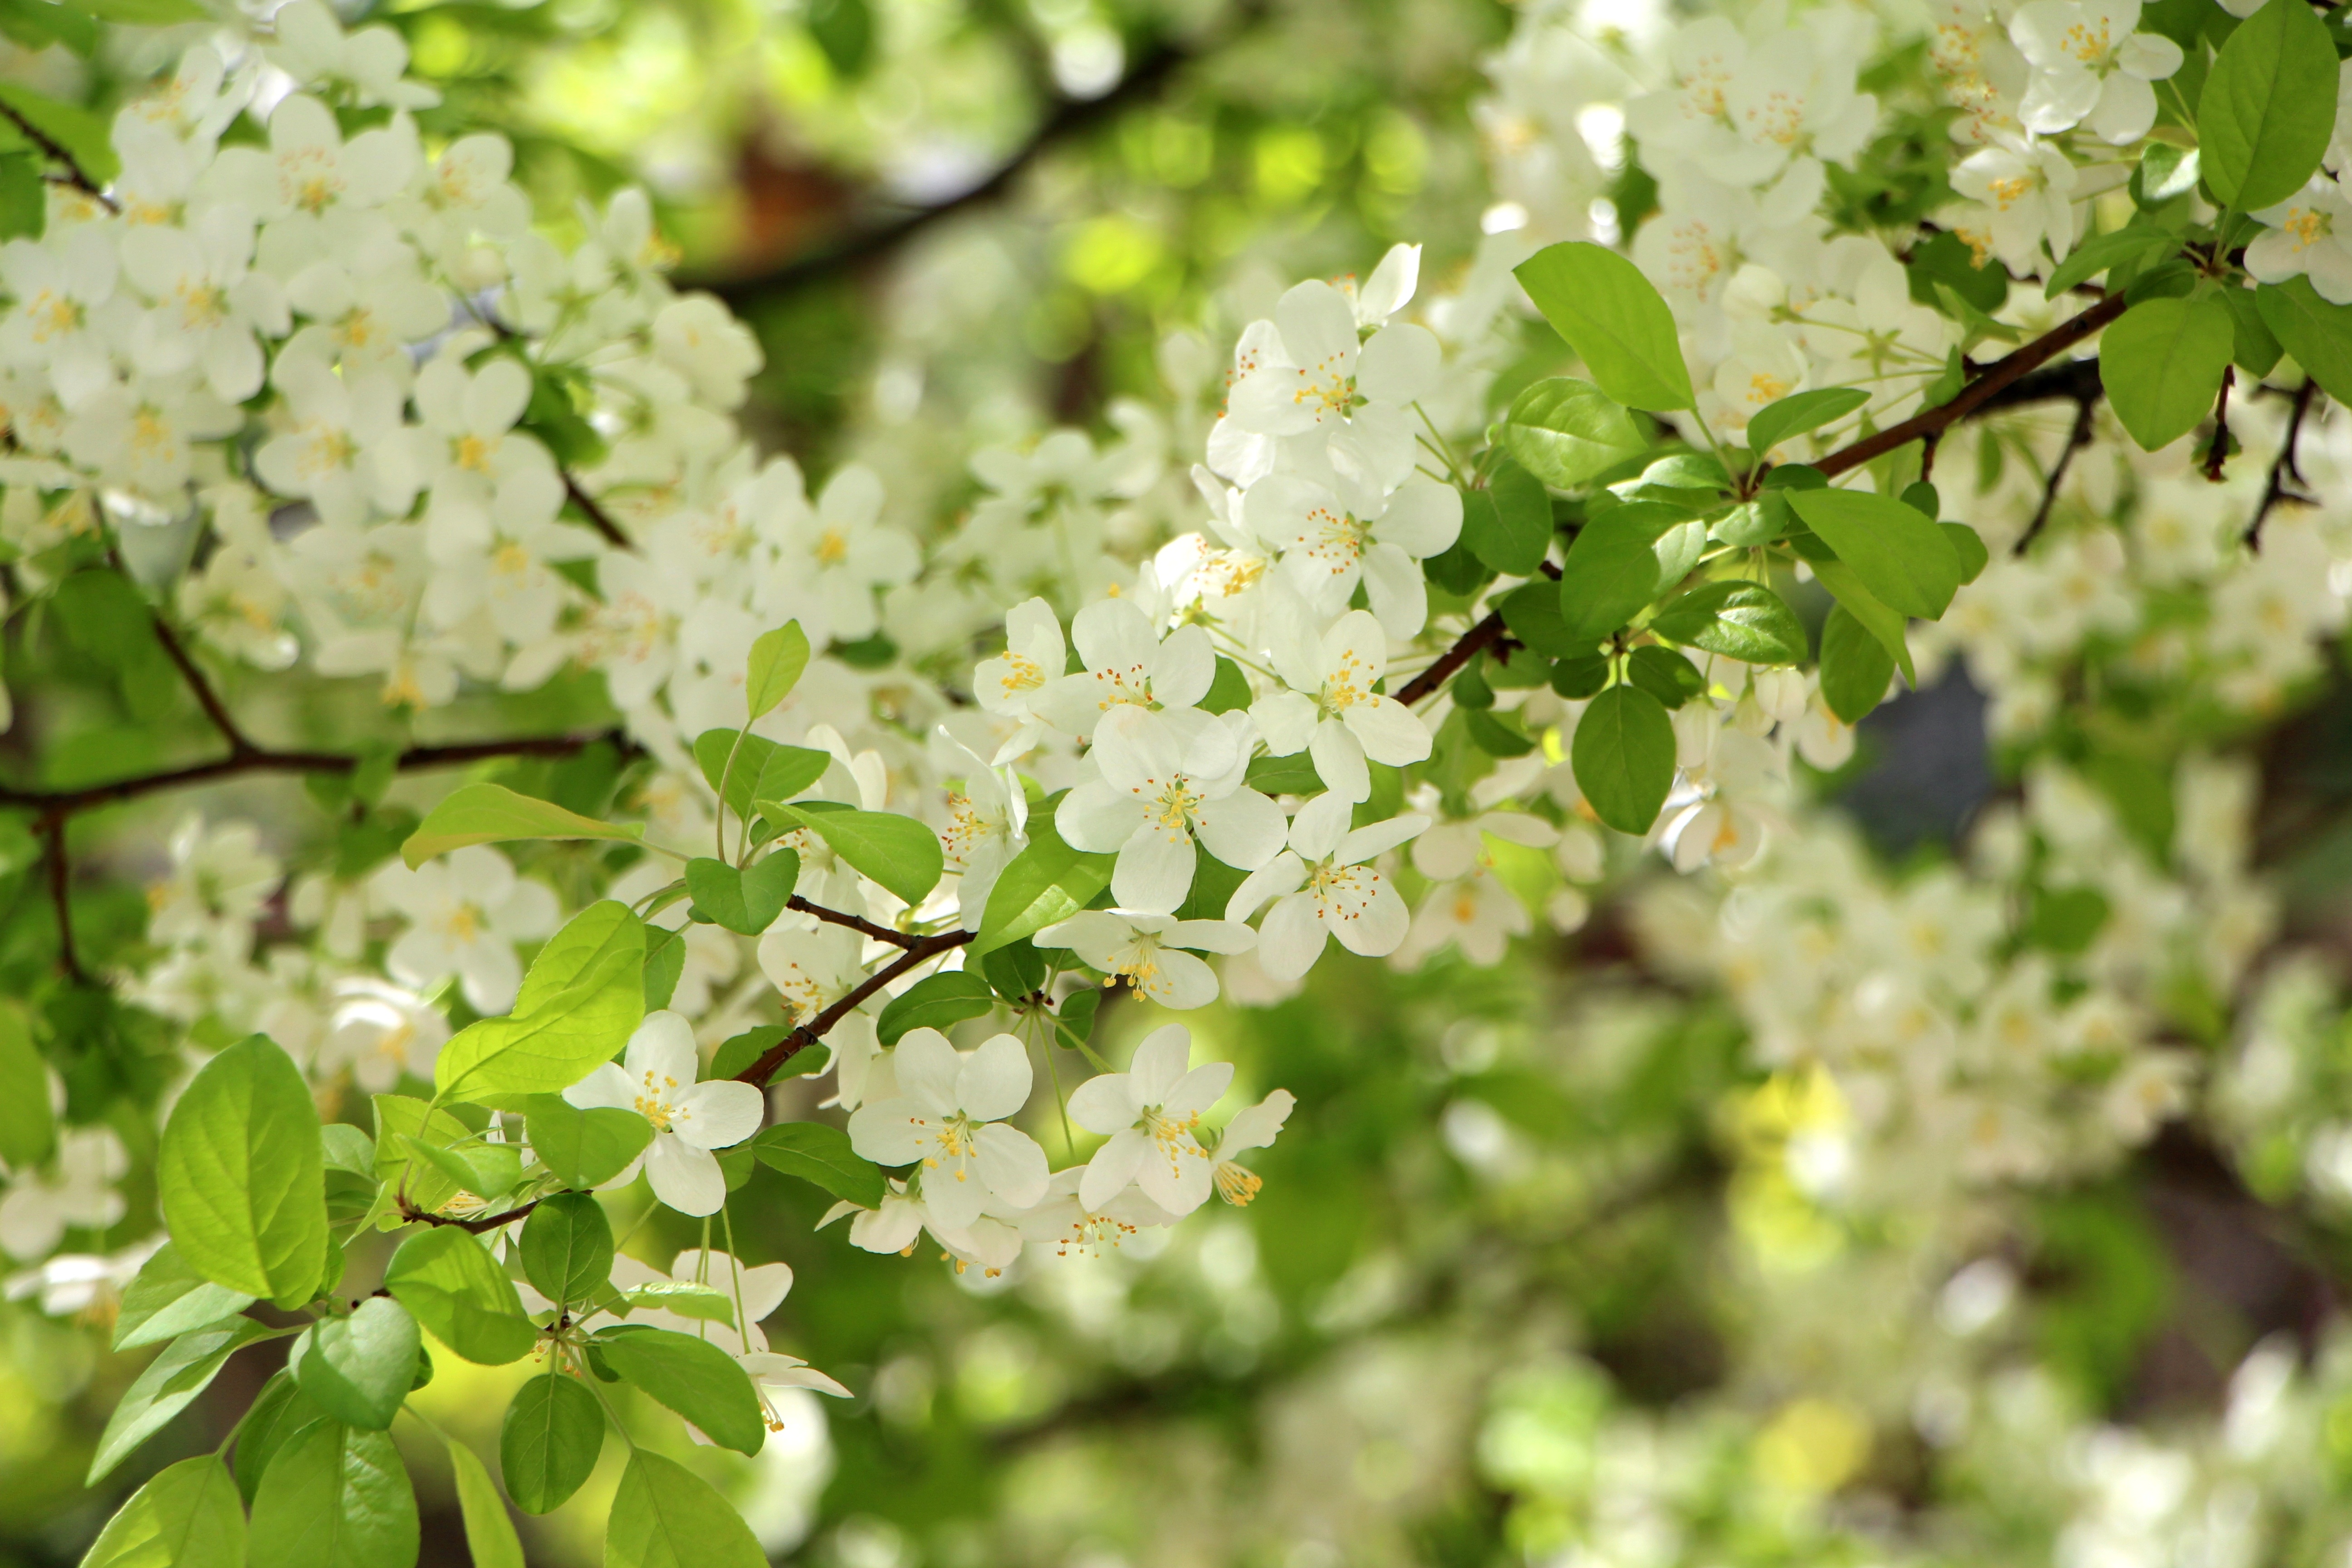
landscape, tree, nature, forest, branch, blossom, mountain, plant, wood, fruit, leaf, flower, food, spring, green, produce, botany, blue, flora, plants, flowers, shrub, beauty, beautiful, april, spring flowers, eggplant, white flowers, the leaves, flower tree, flowering plant, apple flower, a flower garden, woody plant, land plant